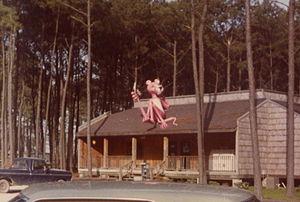
La Panthère rose est un personnage de fiction créé par Friz Freleng et apparu pour la première fois en 1963 dans les génériques de début et de fin du film de Blake Edwards, La Panthère rose.